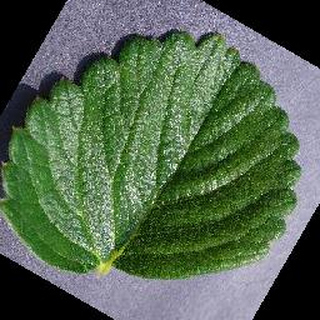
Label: healthy_strawberry